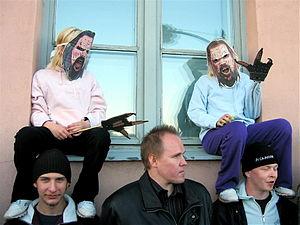
Lordi est un groupe de heavy metal finlandais, originaire de Rovaniemi. Formé en 1992 par Mr. Lordi, le chanteur, auteur-compositeur du groupe et créateur de costumes, le groupe possède un genre musical propre considéré sous le terme de « monster hard rock » du fait qu'ils développent une esthétique et une imagerie particulière en rapport à la thématique des monstres. Le groupe est connu pour faire toutes ses apparitions publiques déguisés en monstres, ainsi que pour sa victoire au Concours Eurovision de la chanson 2006.